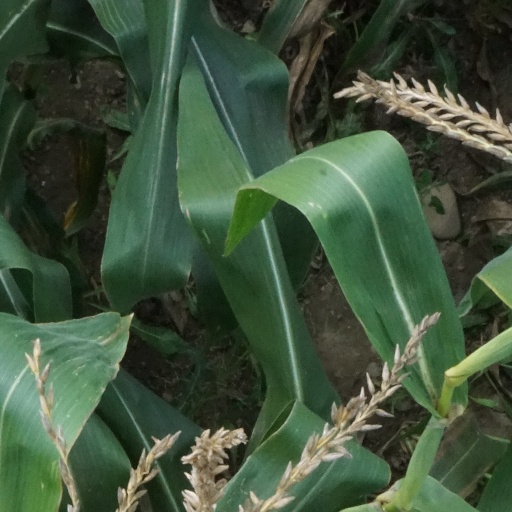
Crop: maize; corn